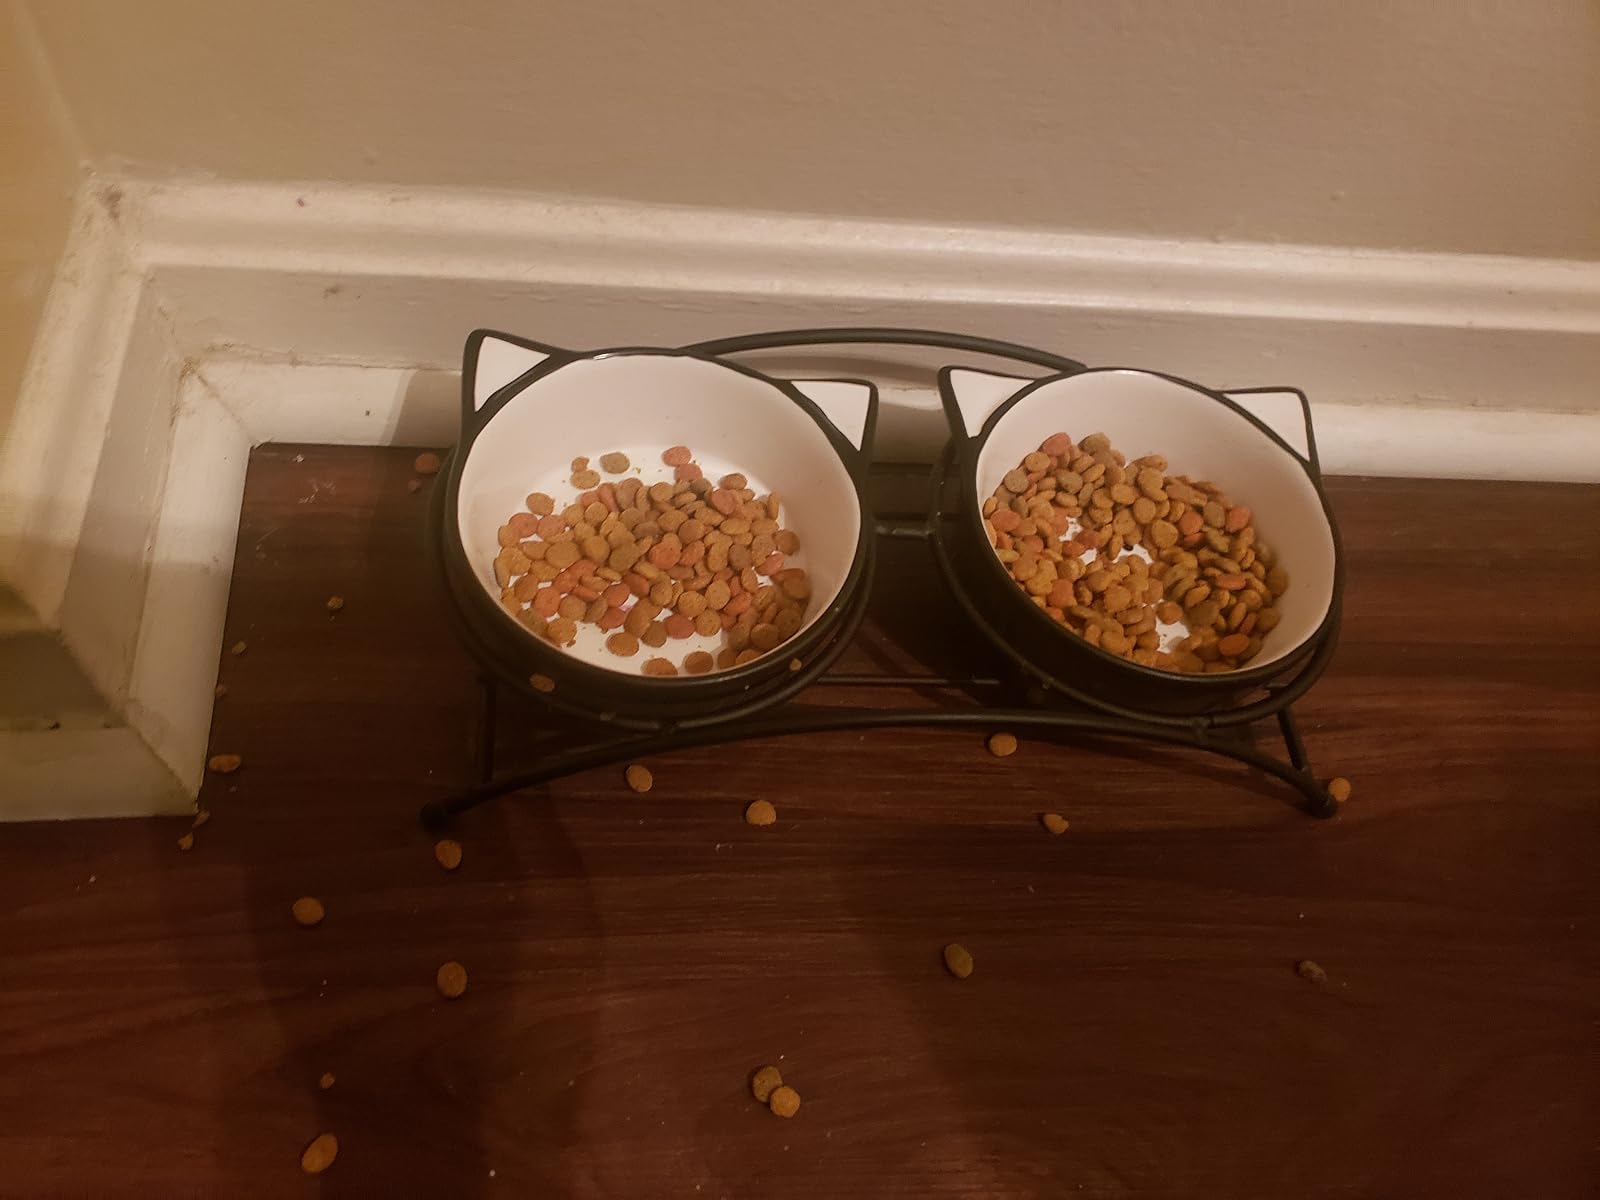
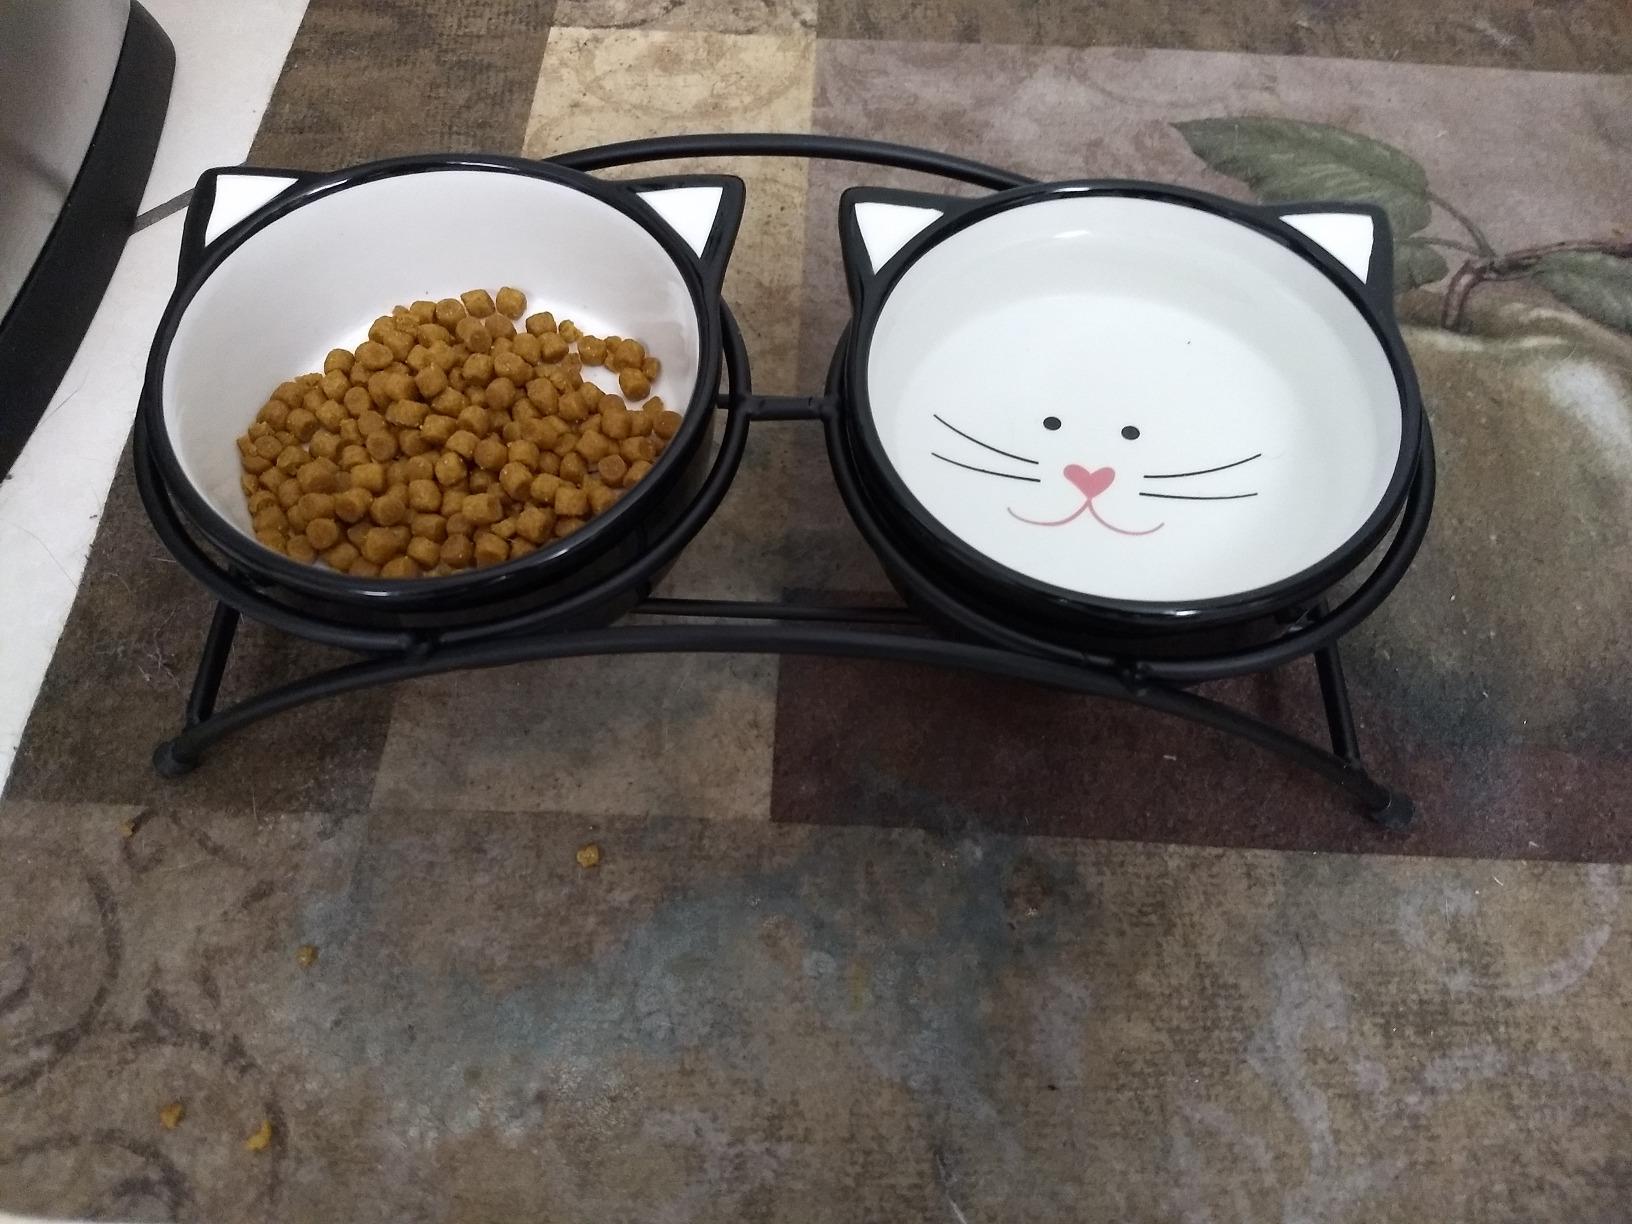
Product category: items_bowl
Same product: yes